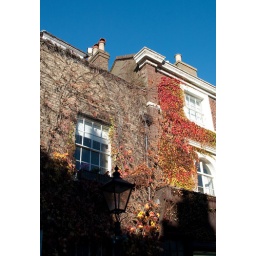
A house on the hill in Rye Kent